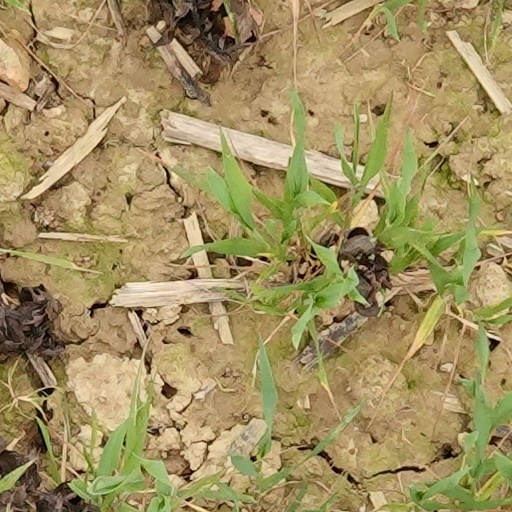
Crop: wheat